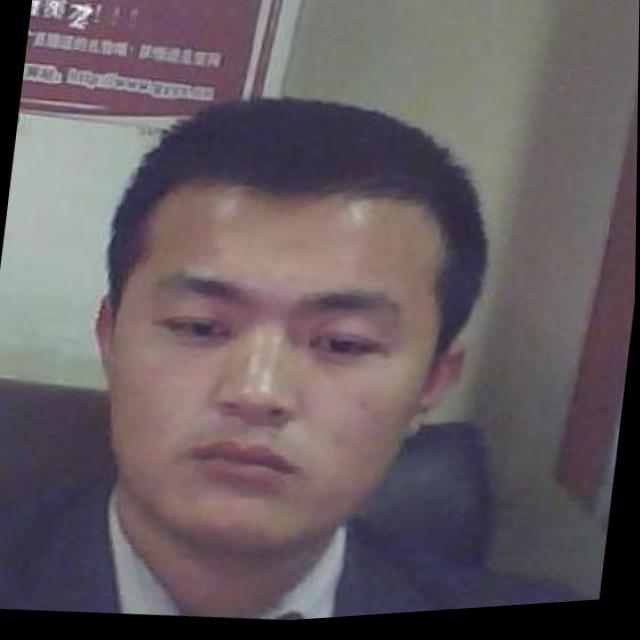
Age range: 21-44